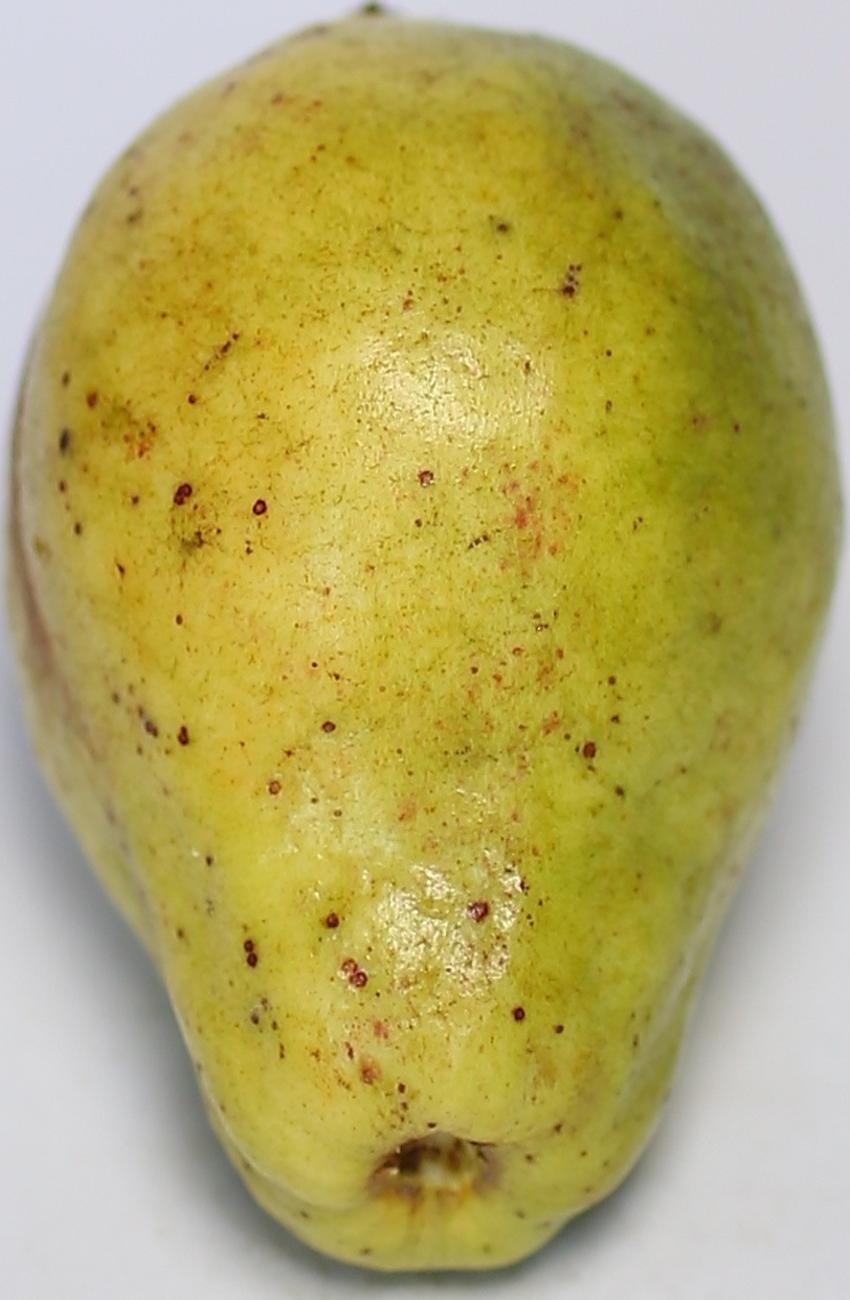
Maturity: mature-green
Variety: local-sindhi